Avenida Vasco da Gama

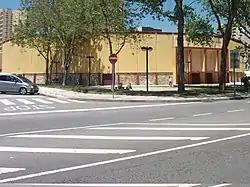
Póvoa de Varzim Bullring is historical for the Portuguese bullfighting. Its manager, Salvação Barreto, presented his skills in the 1951 epic Quo Vadis staging as a gladiator.

Modern development started early in the 20th century and before Avenida Vasco da Gama opened, due to the north expansion of Avenida dos Banhos, in an area called Largo Dr. José Pontes. The Velódromo cycle track opened in 1925, which was later transformed into Gomes de Amorim Stadium, venue of Sporting Club da Póvoa (founded in 1916 and extinct in the 1940s). Estádio do Varzim Sport Club was built in 1929 and the club exists since 1915. Gomes de Amorim stadium was later demolished and in its place the Póvoa de Varzim swimming pool complex and Tennis court were built. The Bullring opened in 1949.